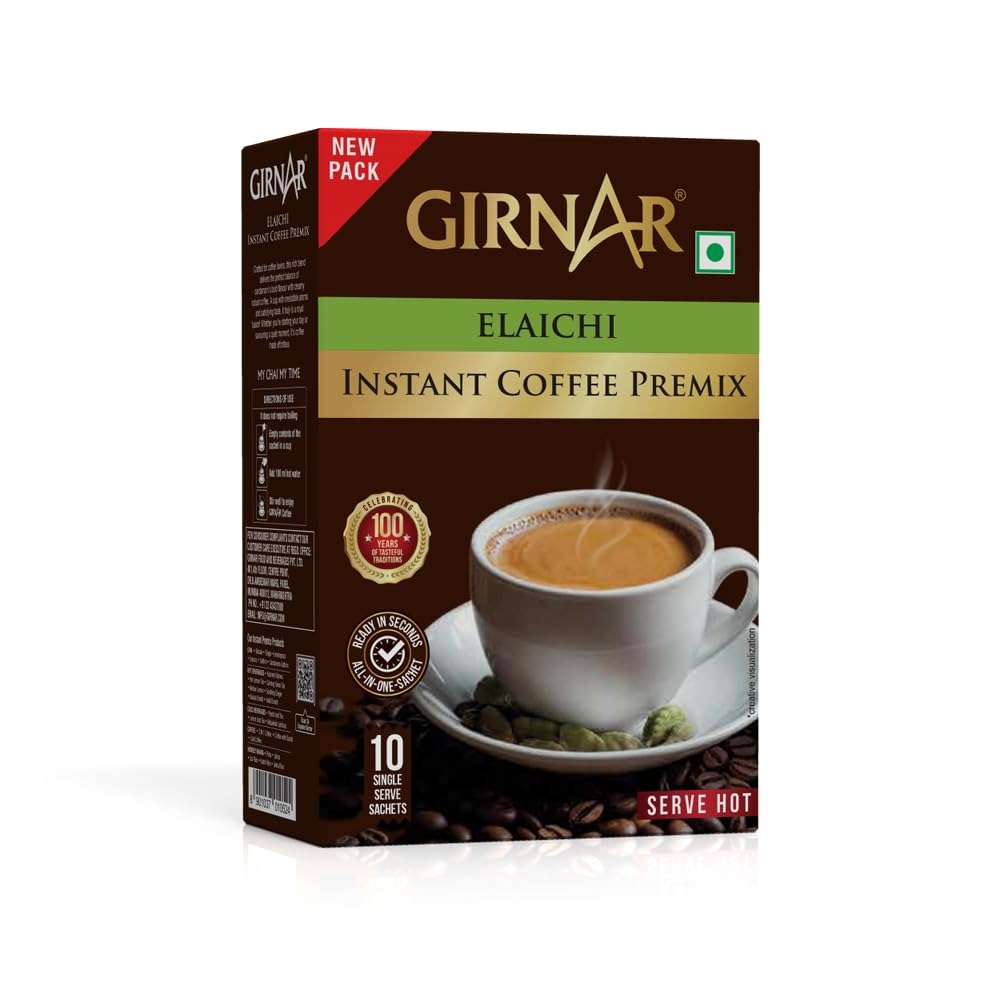
Item Name: Girnar Instant Premix Coffee With Elaichi 140G
Product Description: Girnar coffee with elaichi premix is a perfect blend. This is mainly due to its rich aroma and the small amount of Caffeine naturally present in it. Aroma is the set of fragrances released from the cup. So, enjoy this hassle free coffee making at any time of the day
Value: 1.0
Unit: Count

Price: 10.035